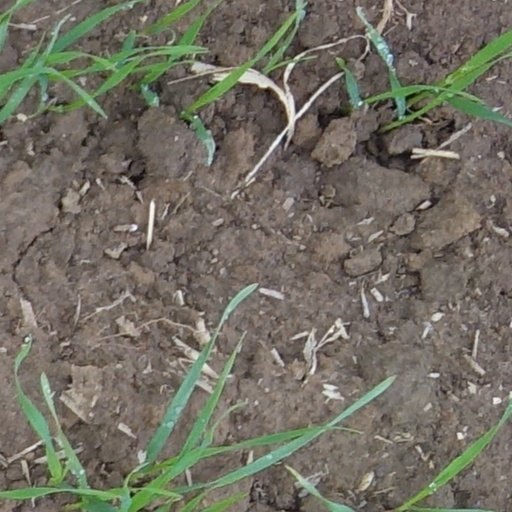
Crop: wheat